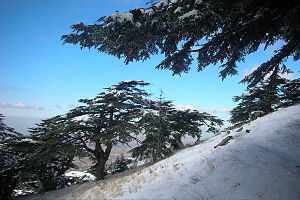
Al shouf ceder naturreservat / Biodiversitet
Cedertræer i vinterdragt.